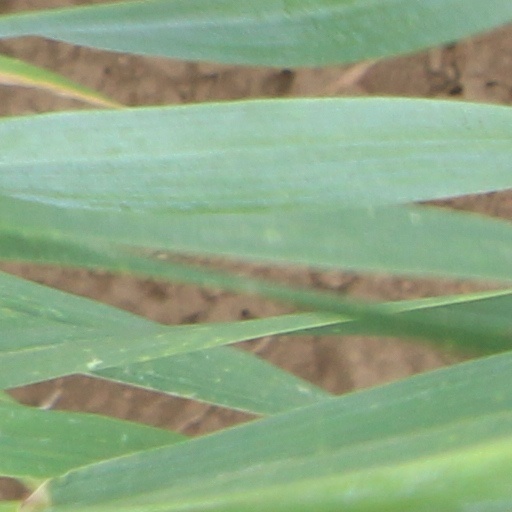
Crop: wheat